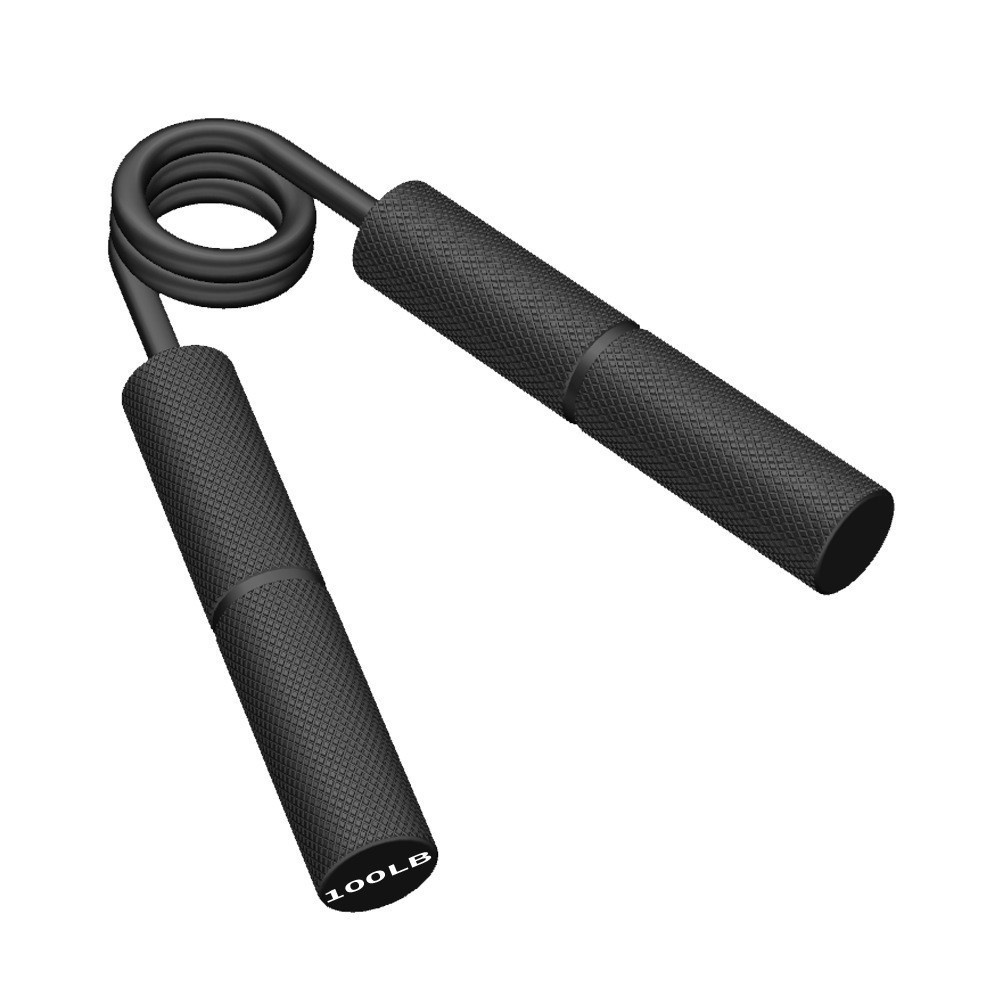
Black 100lb Hand Grip Strengthener (2-Piece Set) with Non-Slip Aluminum Handles
Product Features: 100lb Resistance: Perfect for building hand strength and improving grip power with a resistance of 100 pounds per unit. Durable Construction: Crafted with high-quality aluminum handles and a resilient metal spring for long-lasting performance. Ergonomic Design: The knurled aluminum handles provide a non-slip, secure grip, making it comfortable for both men and women to use. Compact & Portable: Light and compact design, easy to carry and store, making it ideal for home workouts or while on the go. Ideal for All Fitness Levels: Great for rehabilitation, improving endurance, or enhancing muscle strength in the hands, wrists, and forearms. Usage Tips: Start with lighter resistance if you're a beginner and gradually increase to challenge your muscles. Perform multiple sets with short breaks in between to build endurance and strength. Consult a healthcare professional if you have any existing wrist or hand injuries before use. Package Content: 2 x 100lb Hand Grip Strengtheners Returns, Refunds and Replacements Products that are received faulty, damaged, or not as described are eligible for a return, refund, or replacement in accordance with the Australian Consumer Law (ACL). We are committed to ensuring all products meet the standards of quality and reliability expected by our customers. However, please note that we do not accept returns or provide refunds for change of mind. We encourage you to carefully consider your purchase to ensure it meets your needs and expectations. Delivery Timeframe Please note that we cannot guarantee the exact date of arrival, and the delivery timeframes (excluding weekends and public holidays) are as follows: For customers in Victoria, approximately 7-10 working days; For customers in NSW, SA, ACT, and QLD, approximately 9-12 working days; For customers in WA, NT, and TAS, approximately 9-12 working days.
Brand: Elosung
Category: Sporting Goods > Fitness & General Exercise Equipment > Hand Exercisers